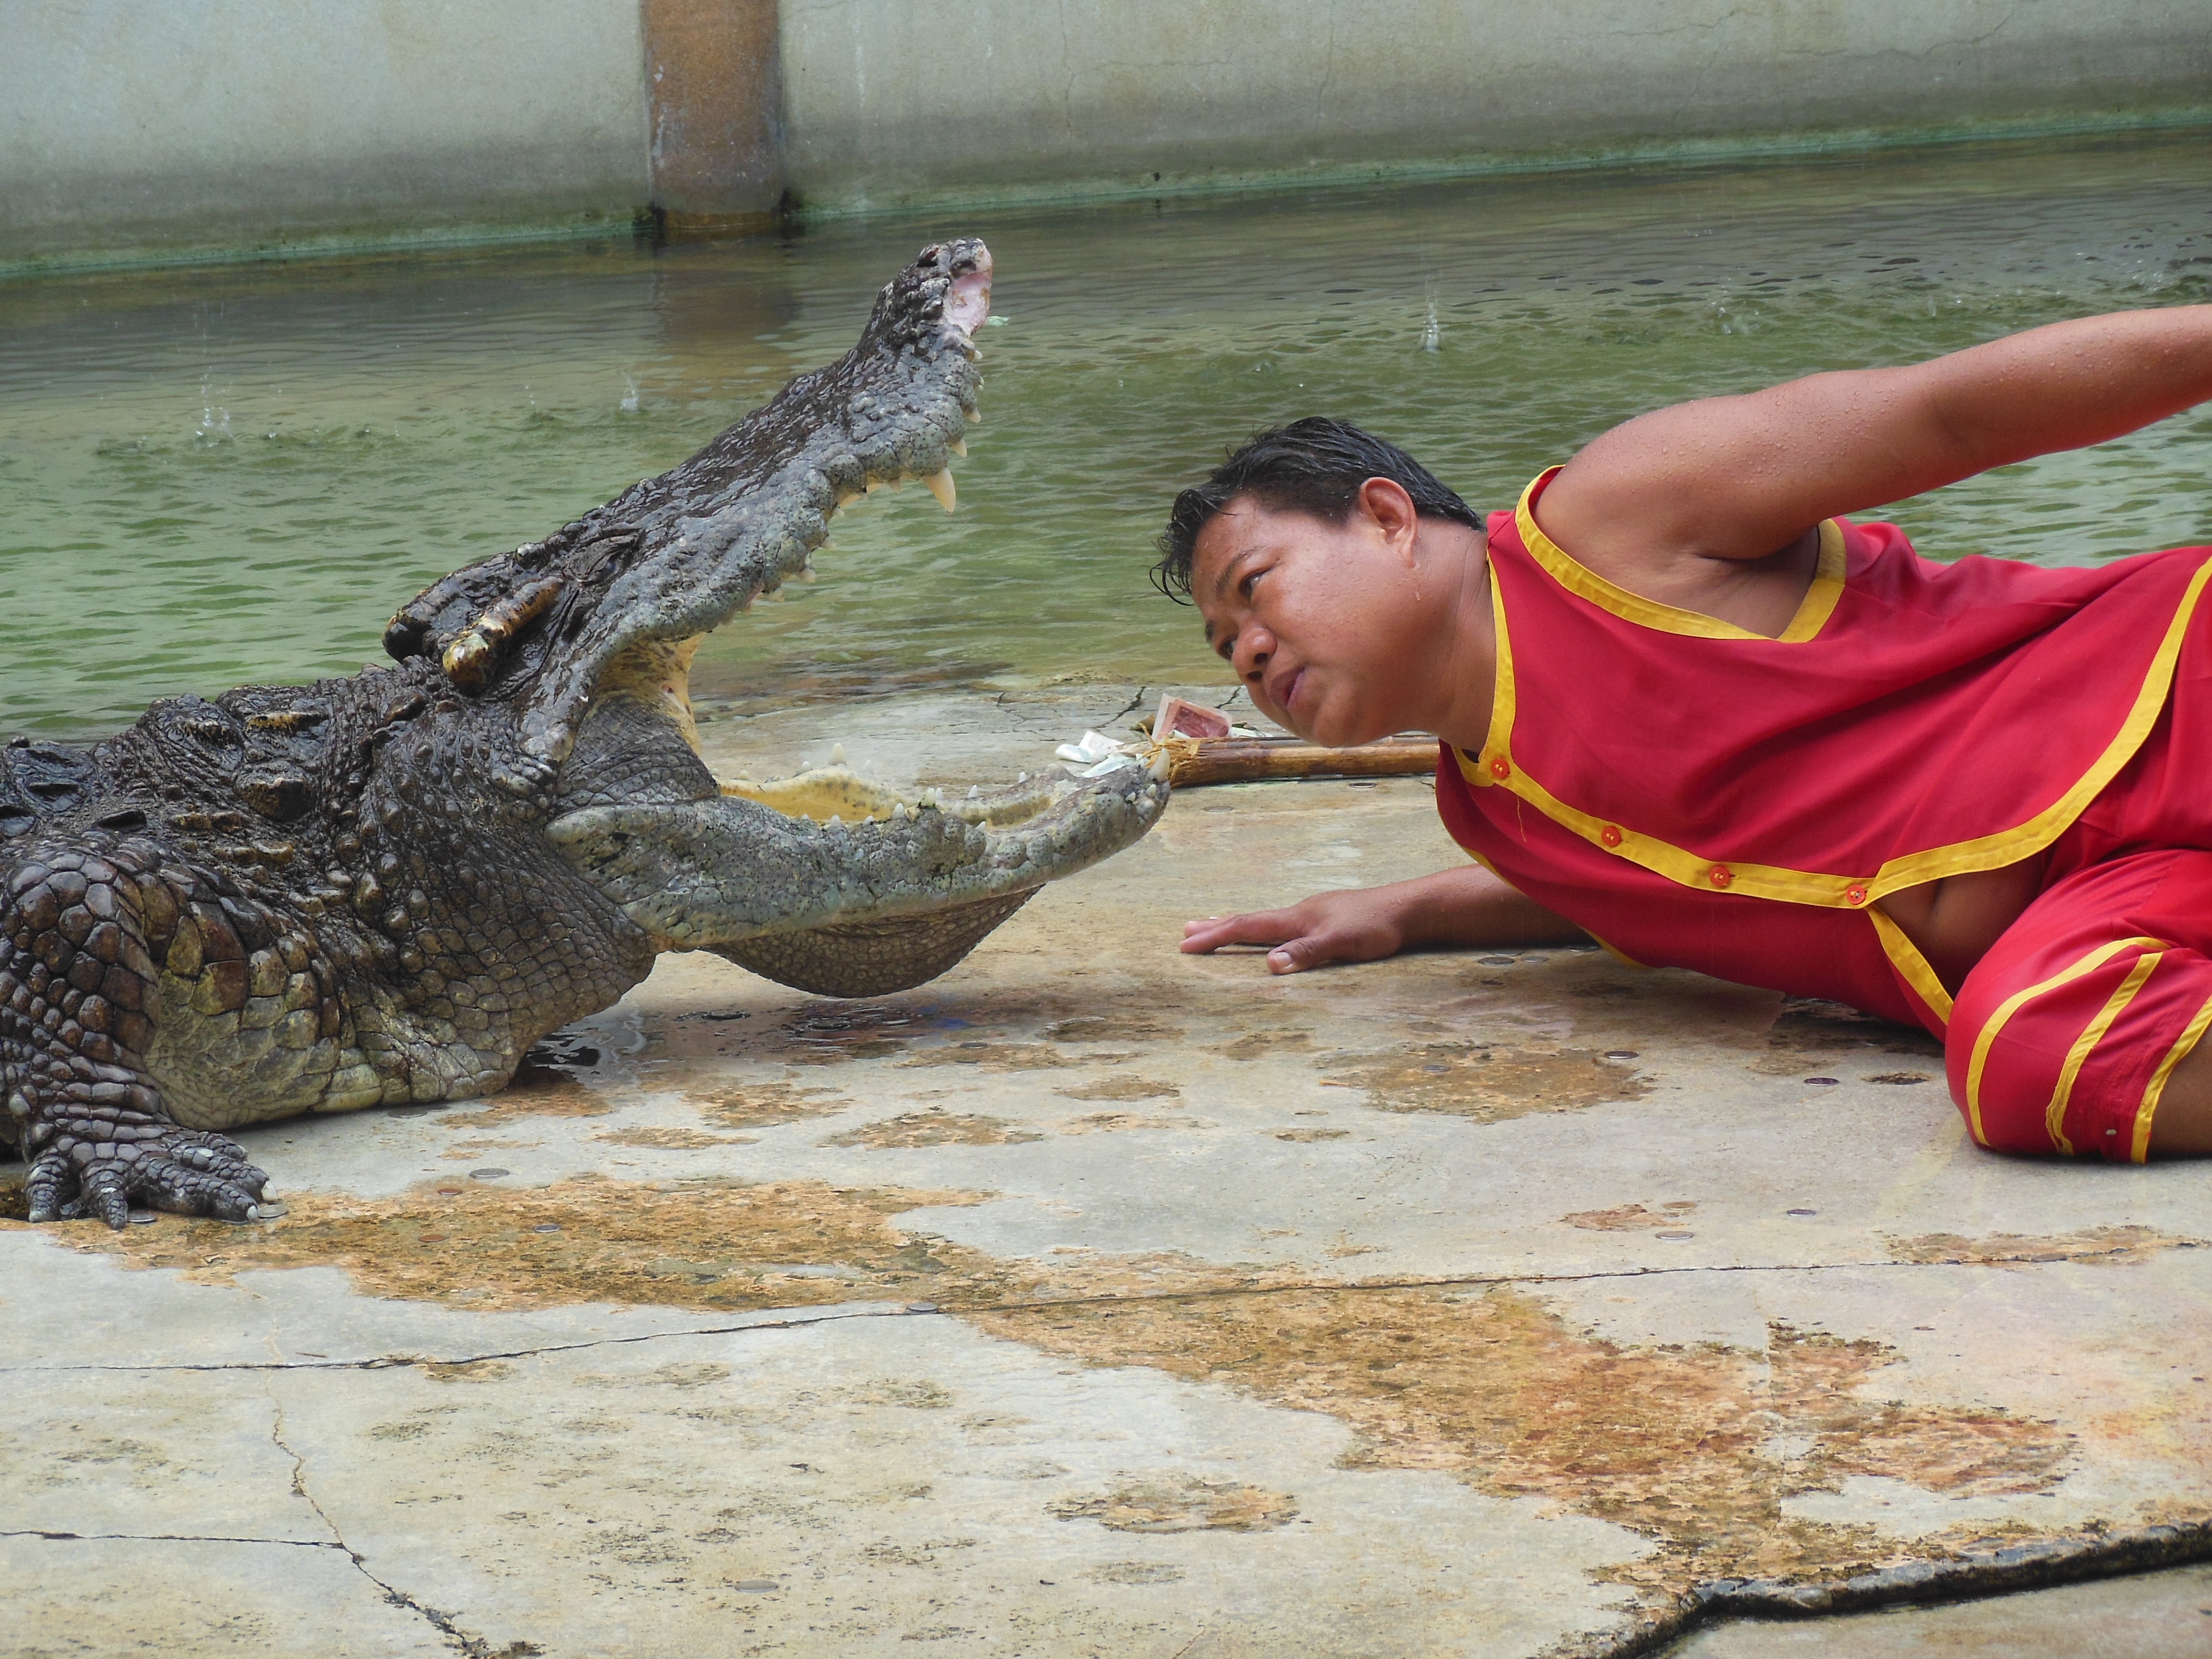
show, reptile, thailand, crocodile, silver, danger, vertebrate, teeth, trick, jaws, crocodilia, the crocodile farm, crocodile farm, samut prakan, people with crocodiles, opened last month, entertainment travel, nile crocodile